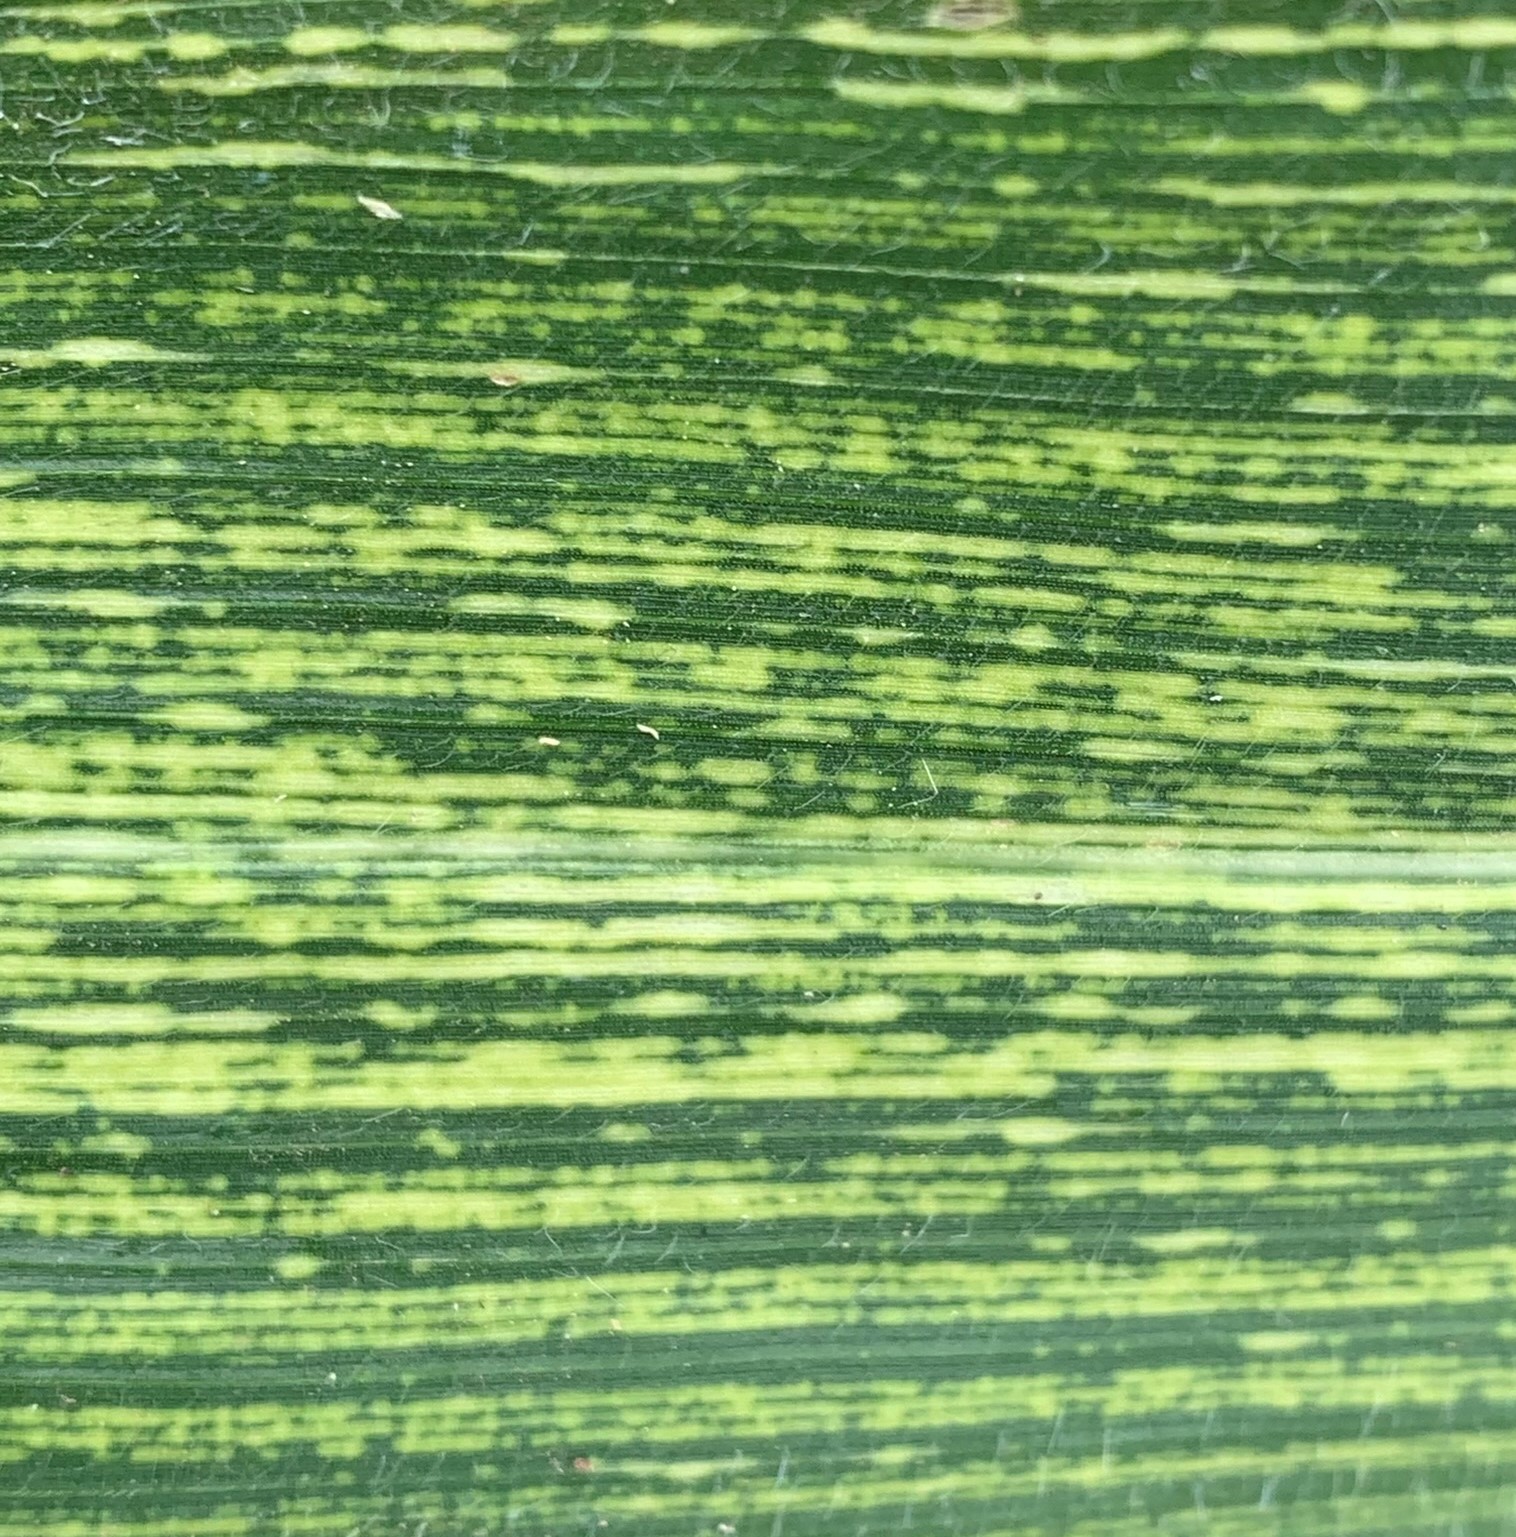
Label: MSV